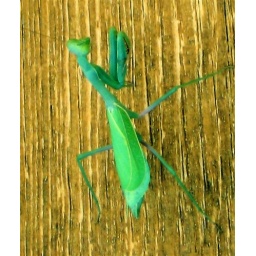
a rare visitor came by and hung around our kitchen door for a long time